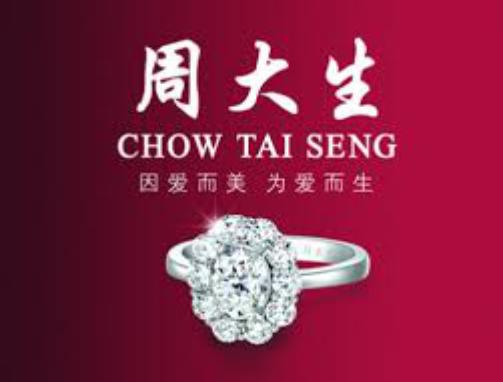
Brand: CHOW TAI SENG-1
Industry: Others